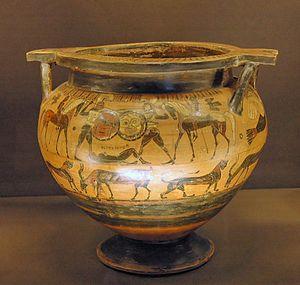
Cratère à colonnettes corinthien à figures noires.
La collection Campana est une collection d'œuvres d'art regroupée au XIXᵉ siècle par Giampietro Campana.